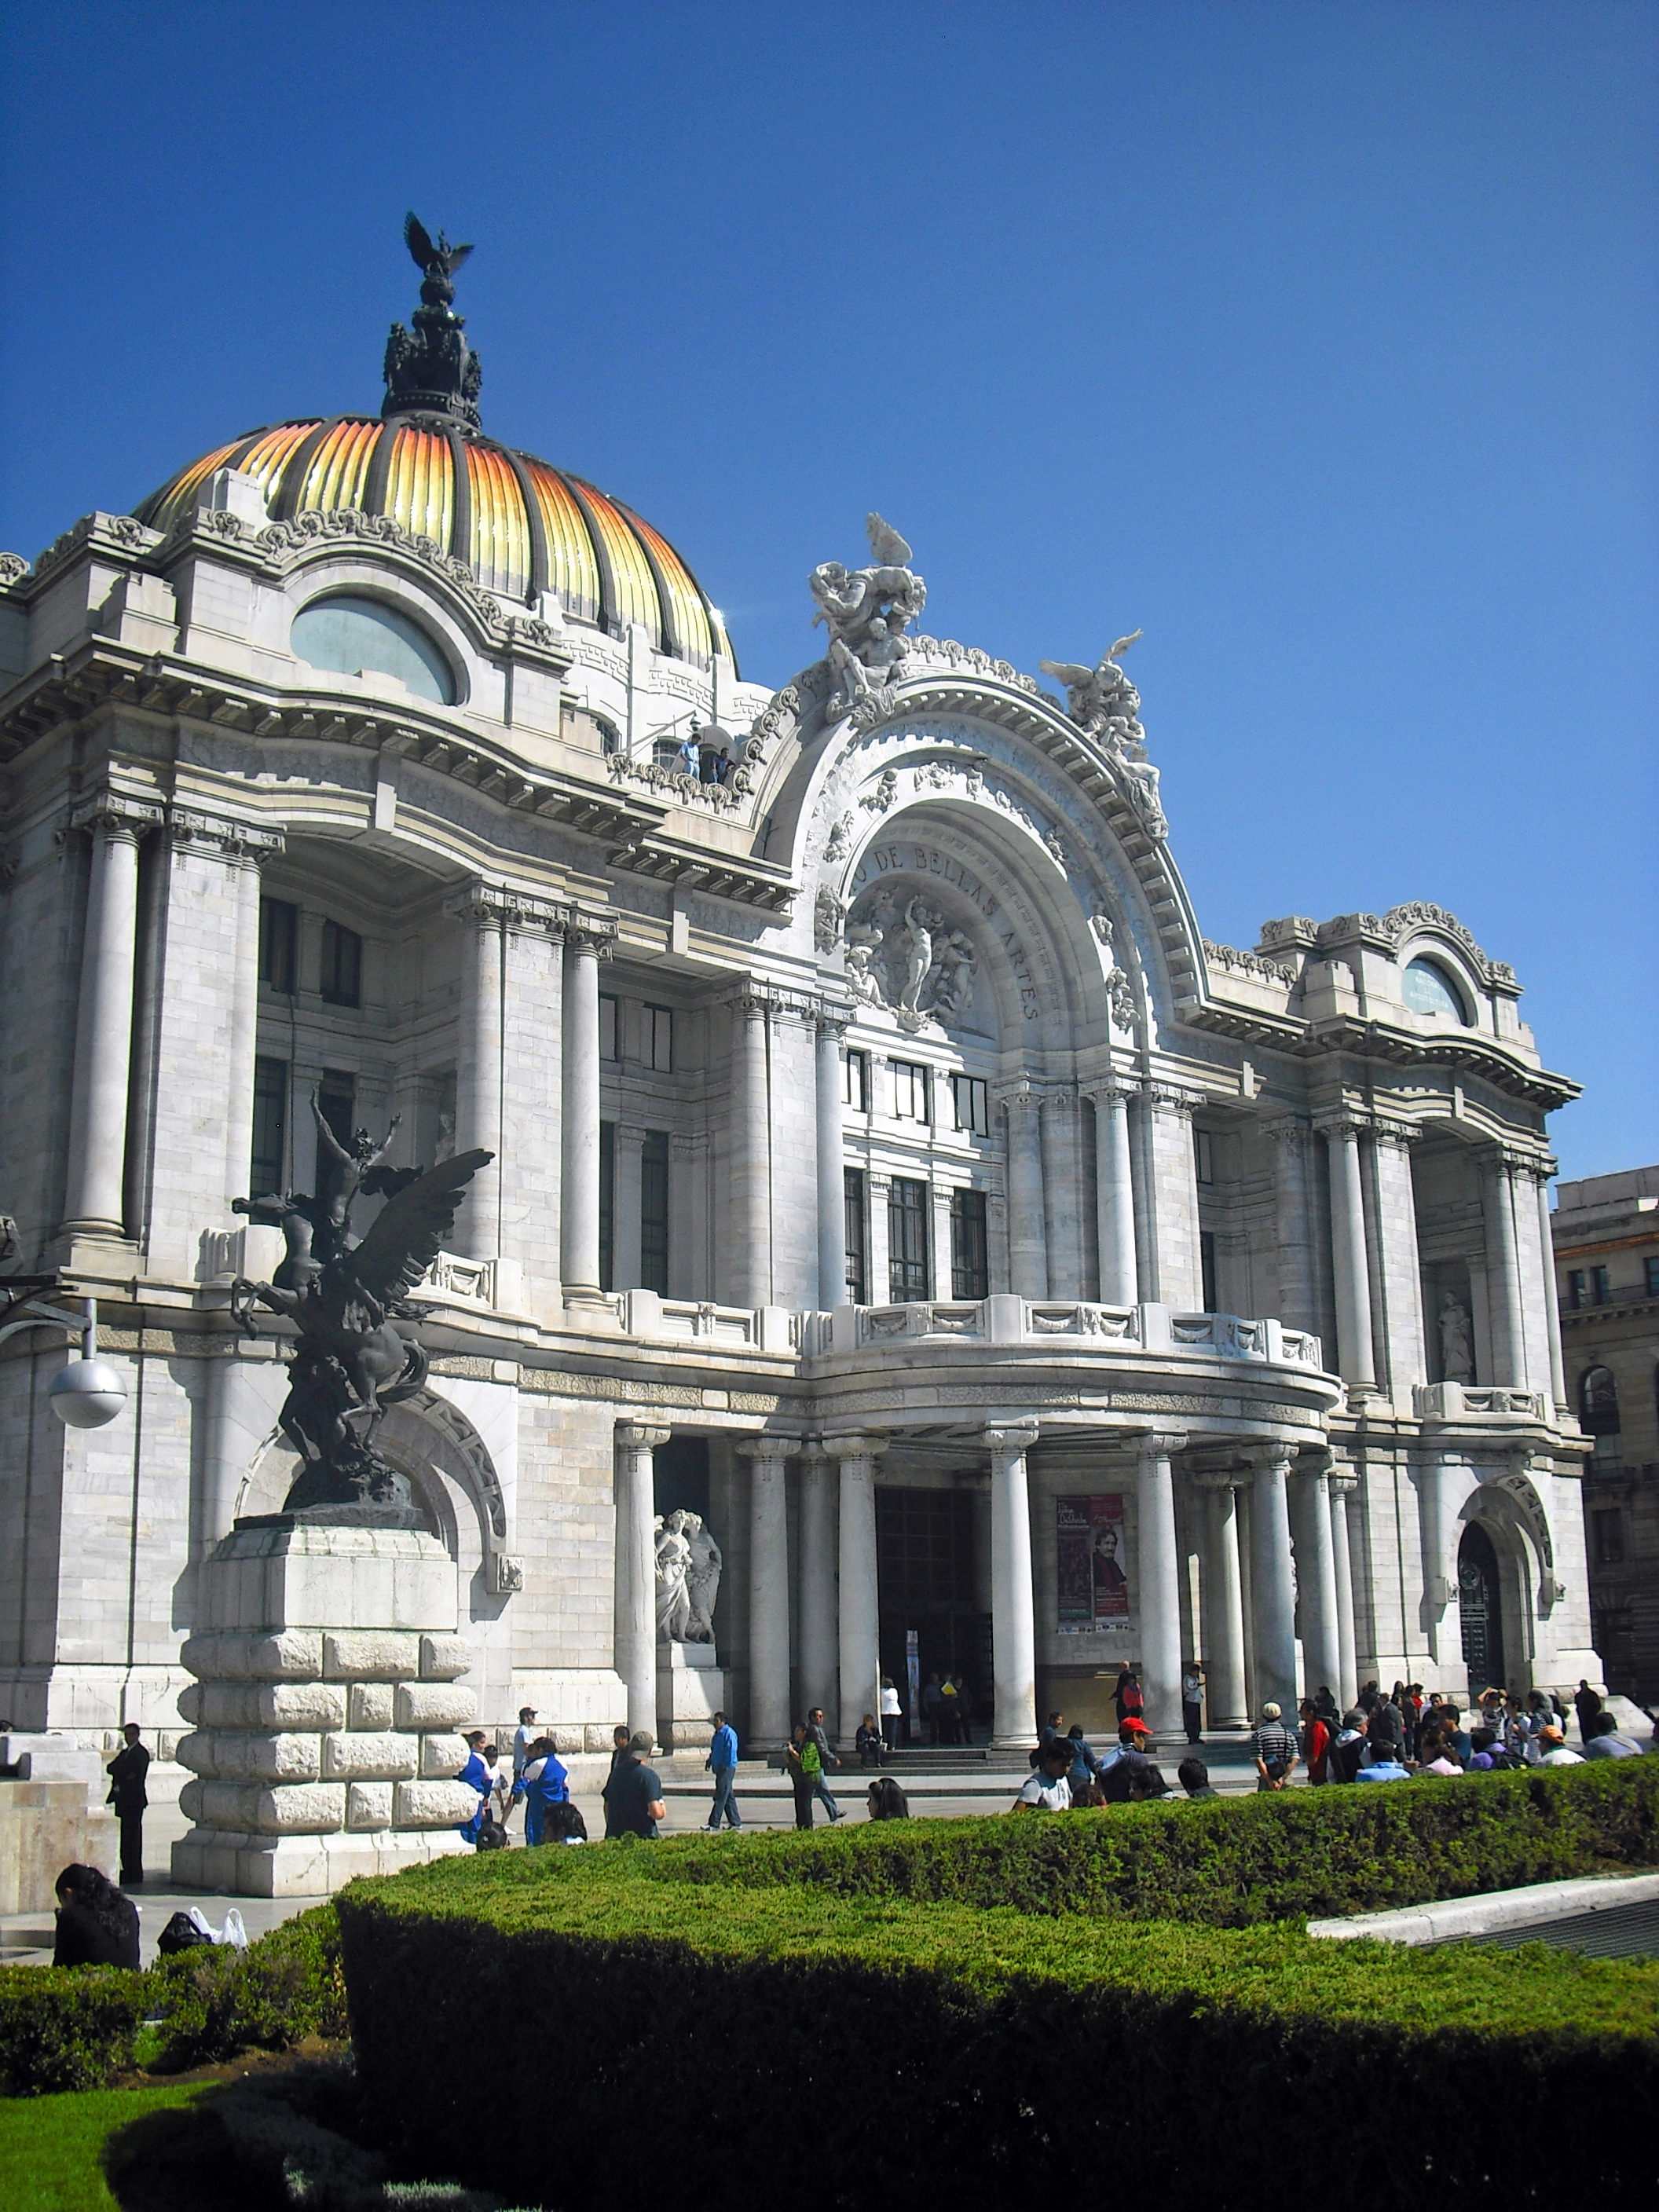
architecture, building, palace, city, urban, monument, museum, opera, landmark, facade, church, cathedral, place of worship, theatre, art, mexico, marble, synagogue, culture, history, estate, cultural, bellas artes